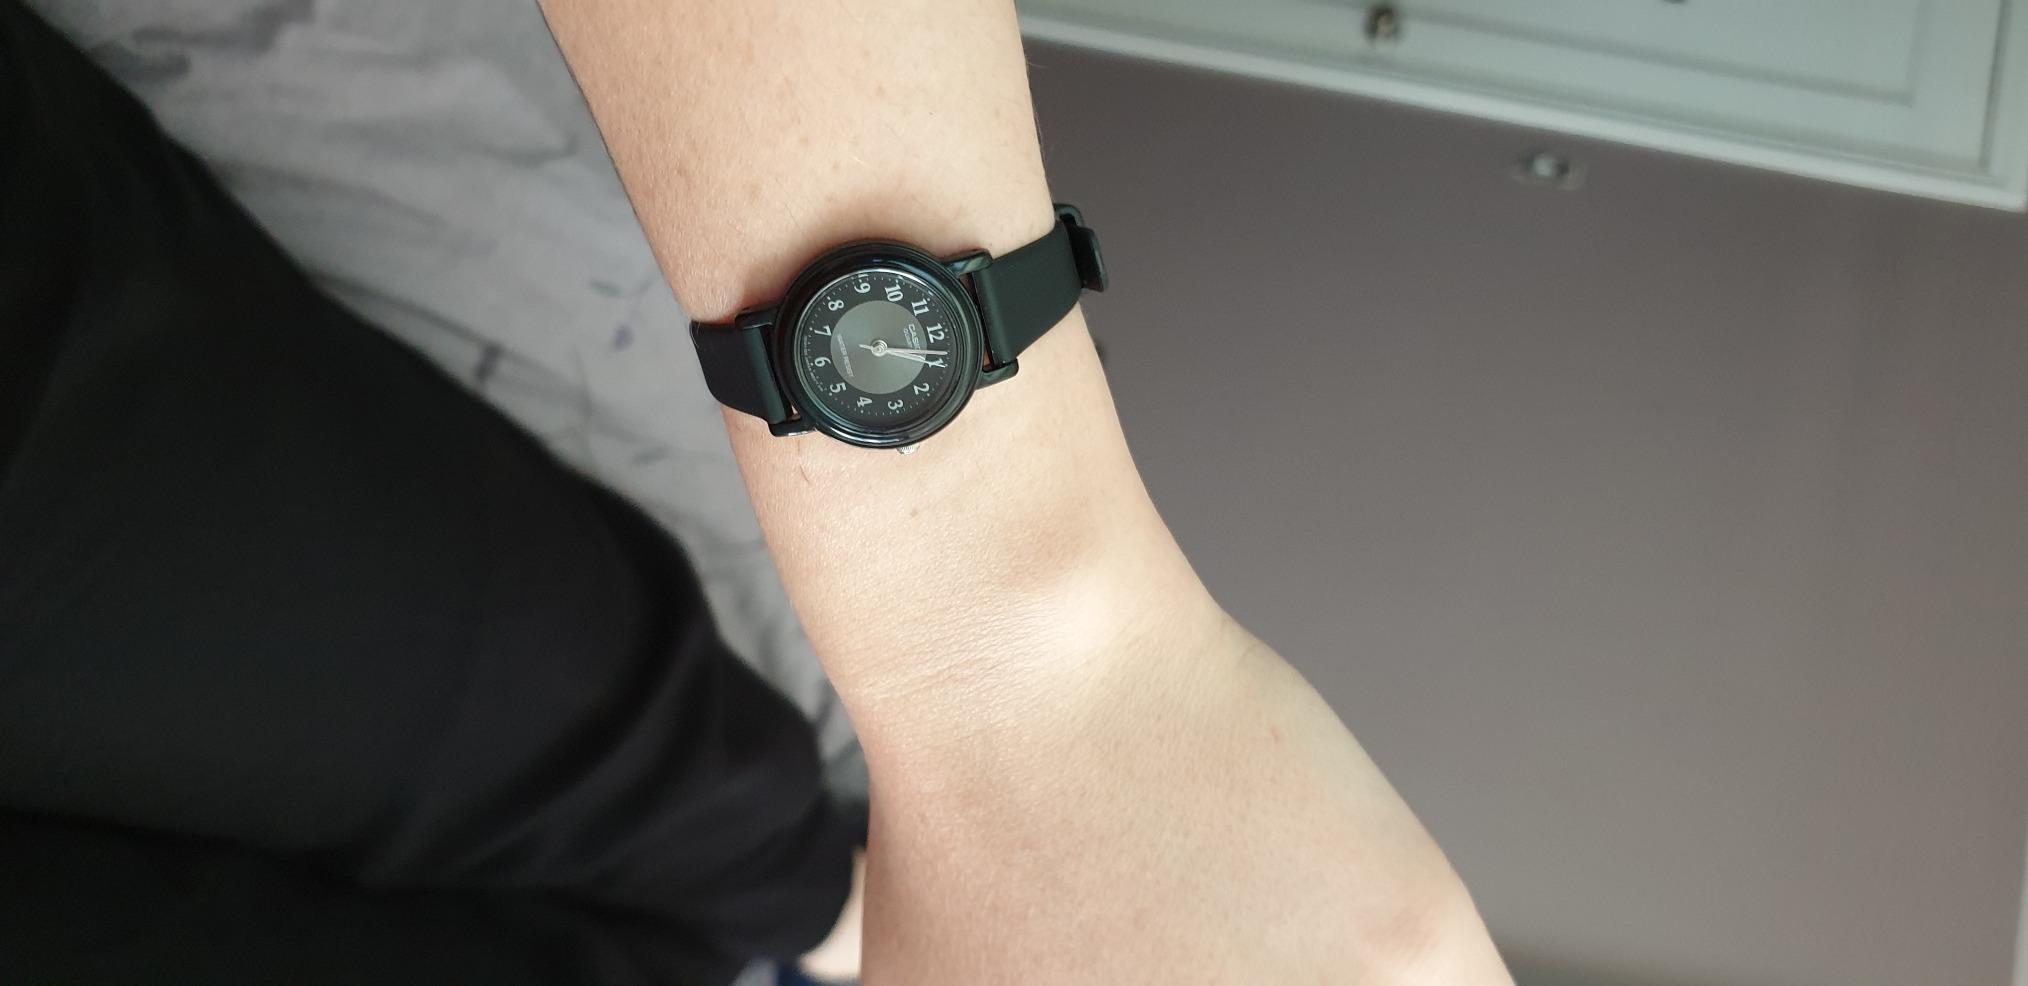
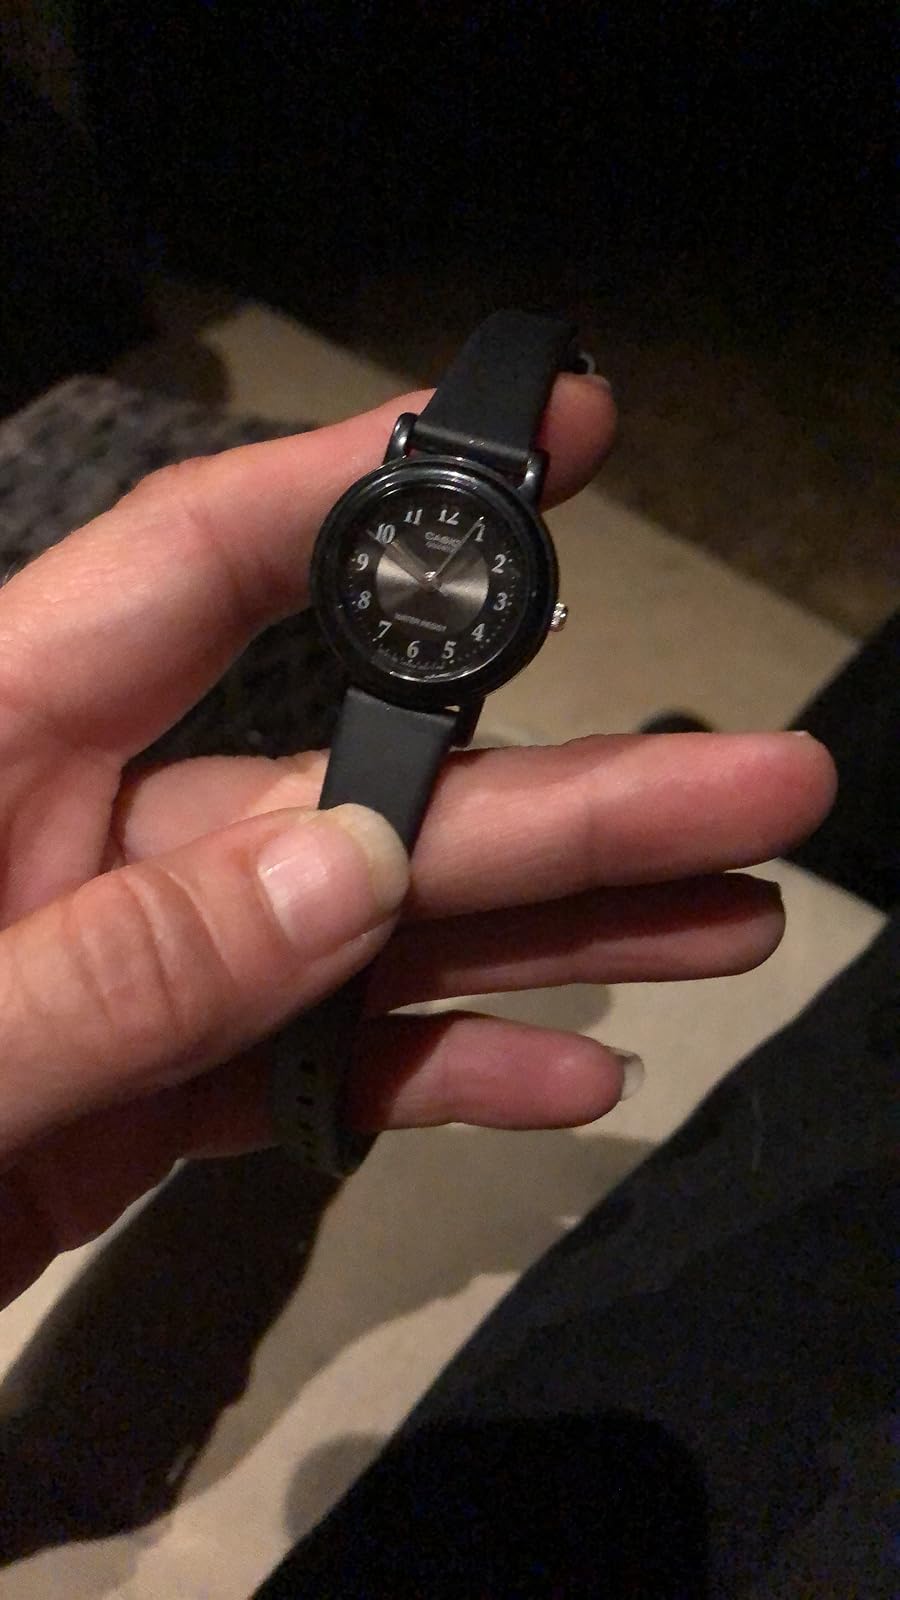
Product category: accessories_watch
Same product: yes